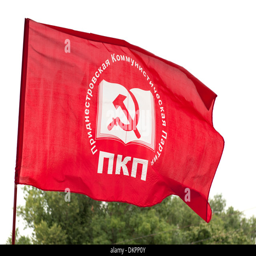
flag waving during the parade and celebrations